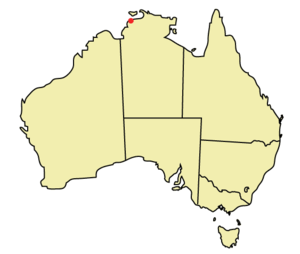
Darwin (Australien)
Darwin ligger i det nordlige Australien
Darwin er hovedstaden i Northern Territory, Australien. Byen blev etableret af nogle englændere i 1869 og er opkaldt efter Charles Darwin, der i 1839 var med til at finde en naturhavn der, hvor byen ligger i dag. Byen ligger knap 1.500 km nord for Alice Springs og har ca. 120.000 indbyggere, fordelt på over tres nationaliteter og halvfjerds forskellige etniske baggrunde. 60% af arbejdsstyrken arbejder for det offentlige.